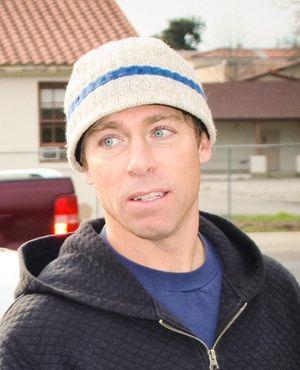
Dave England est un acteur américain, né le 30 décembre 1969 à Ventura en Californie aux États-Unis. Il fait partie de Jackass.